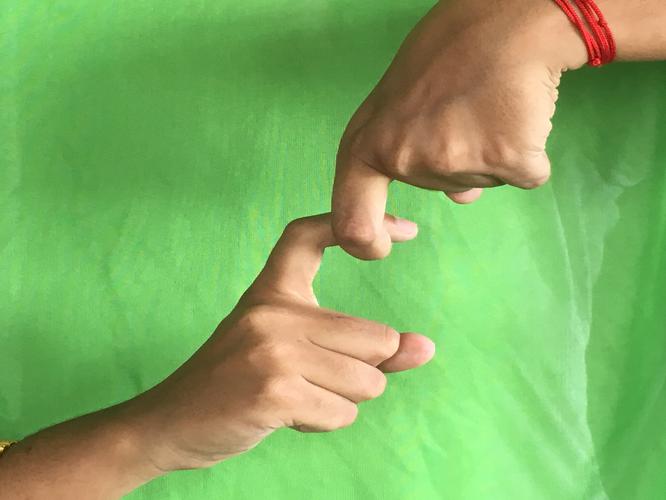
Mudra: Pasha
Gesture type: double_hand